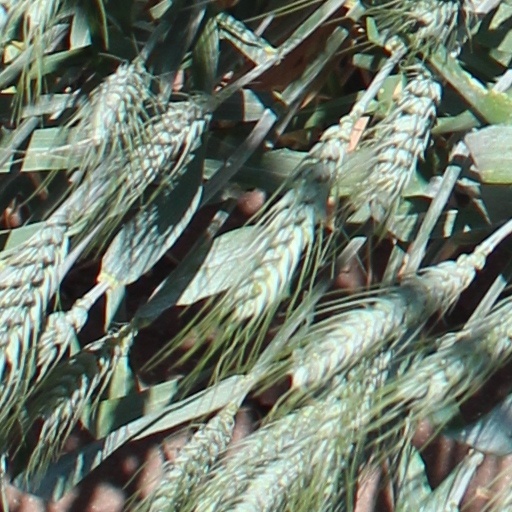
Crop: wheat